Megazone 23

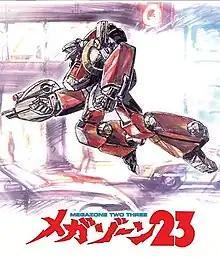
Cover to the NA/R1 Blu-Ray release from AnimeEigo for the entire OVA series. The cover shows the Garland mech.

is a Japanese animated mecha cyberpunk film series created by Noboru Ishiguro, written by Hiroyuki Hoshiyama and Emu Arii, and directed by Ishiguro, Ichiro Itano, Kenichi Yatagai, and Shinji Aramaki. The three-part original video animation (OVA) series debuted in 1985. It was originally titled but the title was changed just before release.